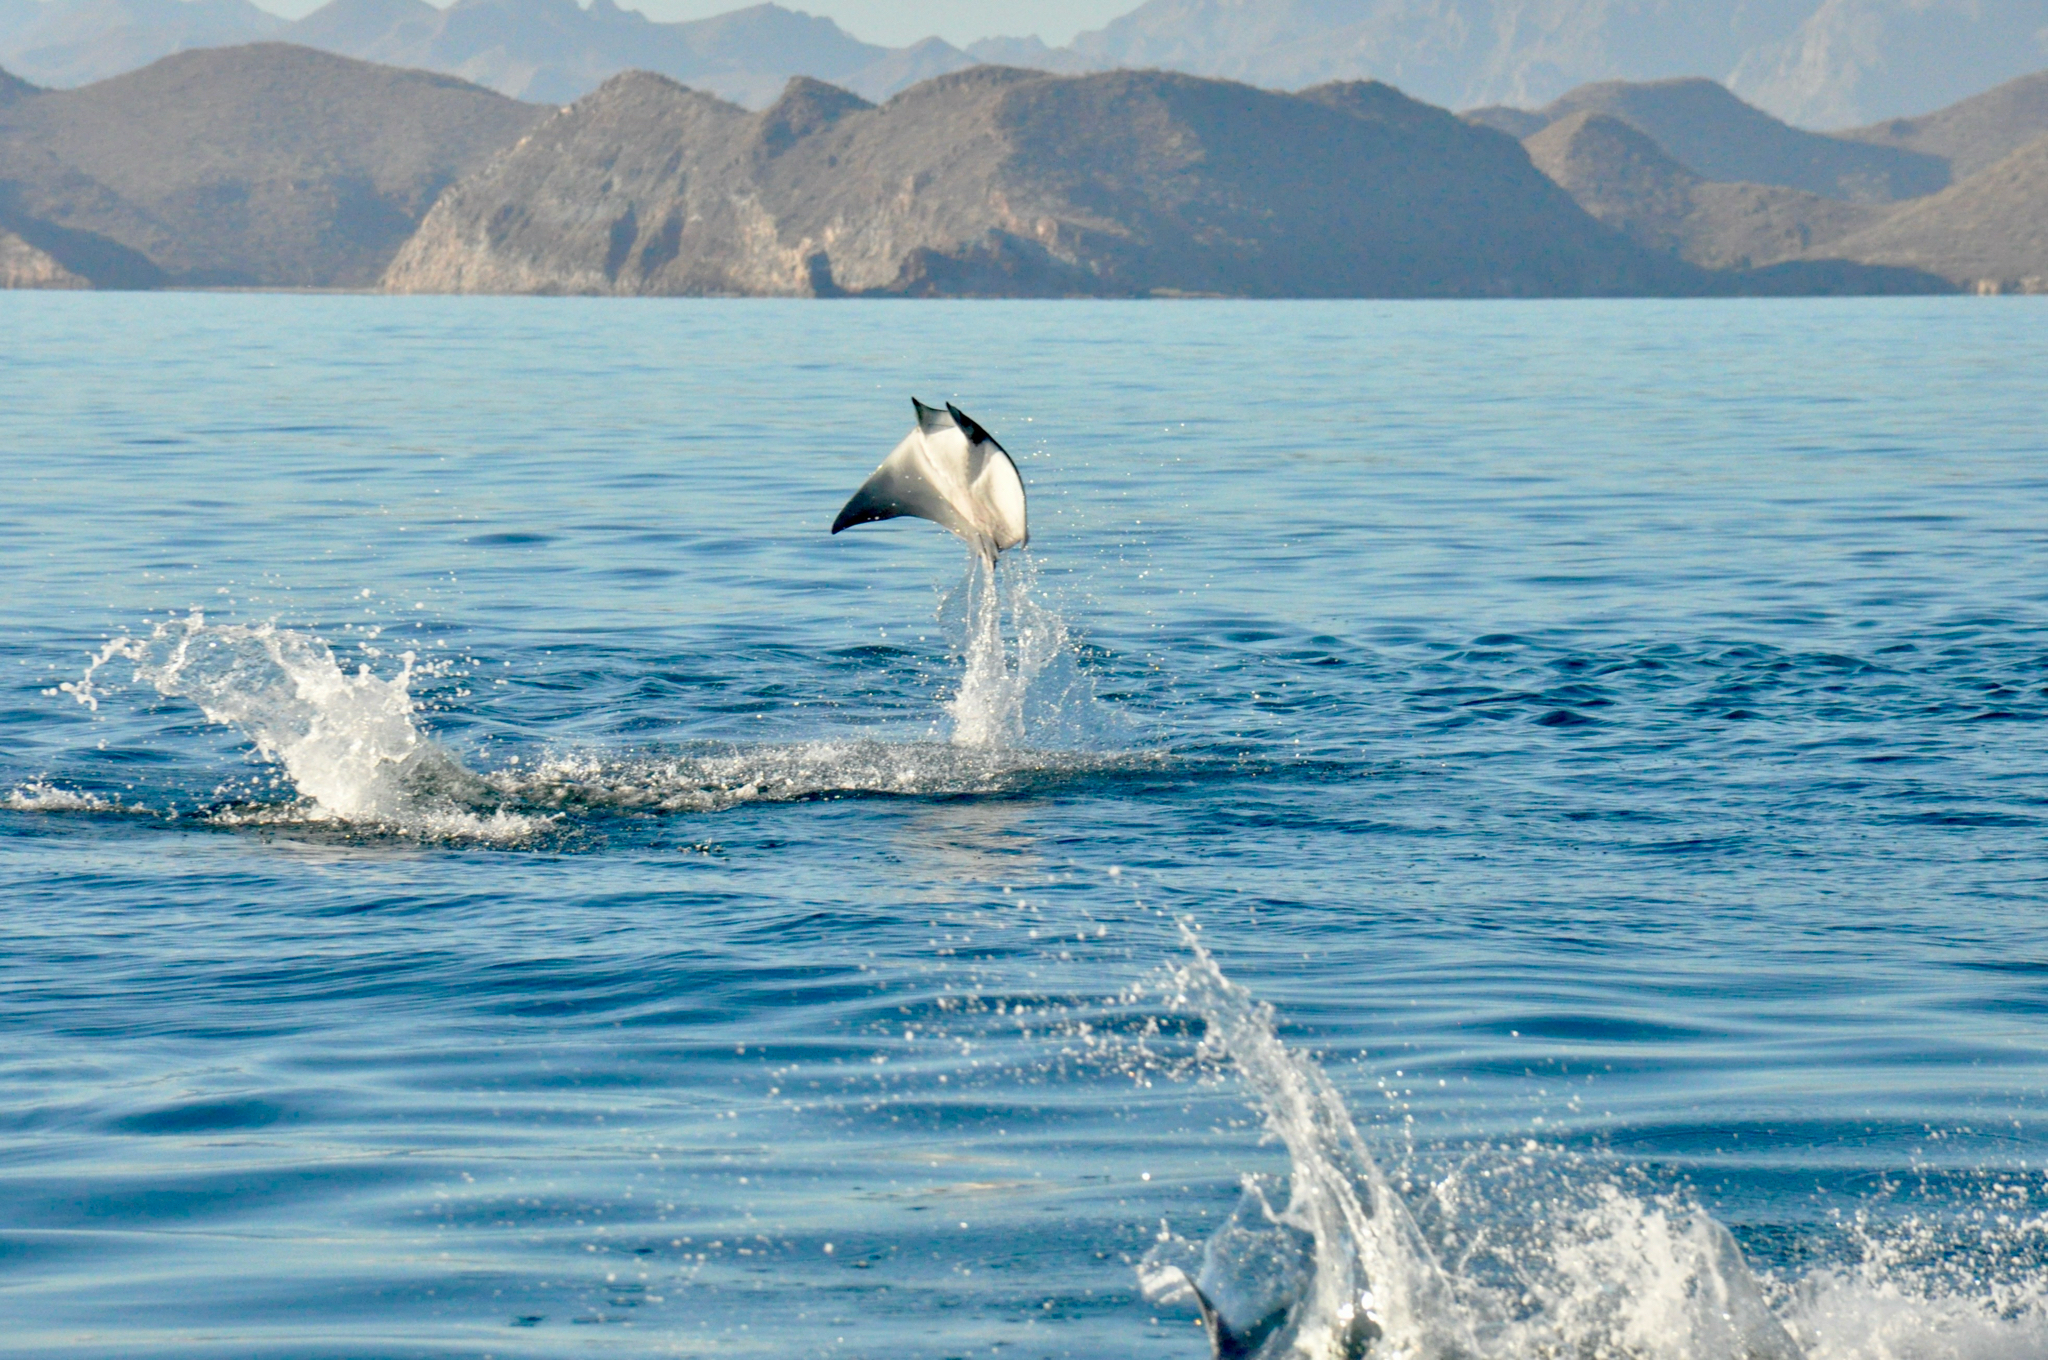
fish (species not among the labelled classes)